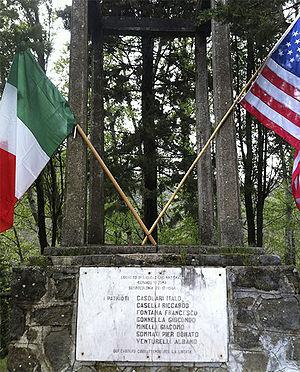
John Robert Fox est un officier américain de l'United States Army qui fut tué au combat après avoir délibérément réclamé un tir d'artillerie sur sa propre position afin d'empêcher une attaque allemande de percer sa ligne. En 1997, il a été décoré à titre posthume de la Medal of Honor pour avoir volontairement sacrifié sa vie.